Maratha Empire

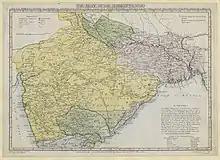

In 1799, Yashwantrao Holkar was crowned King of the Holkars and he captured Ujjain. He started campaigning towards the north to expand his dominion in that region. Yashwant Rao rebelled against the policies of Peshwa Baji Rao II. In May 1802, he marched towards Pune the seat of the Peshwa. This gave rise to the Battle of Poona in which the Peshwa was defeated. After the Battle of Poona, the flight of the Peshwa left the government of the Maratha state in the hands of Yashwantrao Holkar. He appointed Amrutrao as the Peshwa and went to Indore on 13 March 1803. All except Gaekwad, chief of Baroda, who had already accepted British protection by a separate treaty on 26 July 1802, supported the new regime. He made a treaty with the British. Also, Yashwant Rao successfully resolved the disputes with Scindia and the Peshwa. He tried to unite the Maratha Confederacy but to no avail. In 1802, the British intervened in Baroda to support the heir to the throne against rival claimants and they signed a treaty with the new Maharaja recognising his independence from the Maratha Confederacy in return for his acknowledgement of British paramountcy. Before the Second Anglo-Maratha War (1803–1805), the Peshwa Baji Rao II signed a similar treaty. The defeat in the Battle of Delhi, 1803 during the Second Anglo-Maratha War resulted in the loss of influence over Delhi for the Marathas.